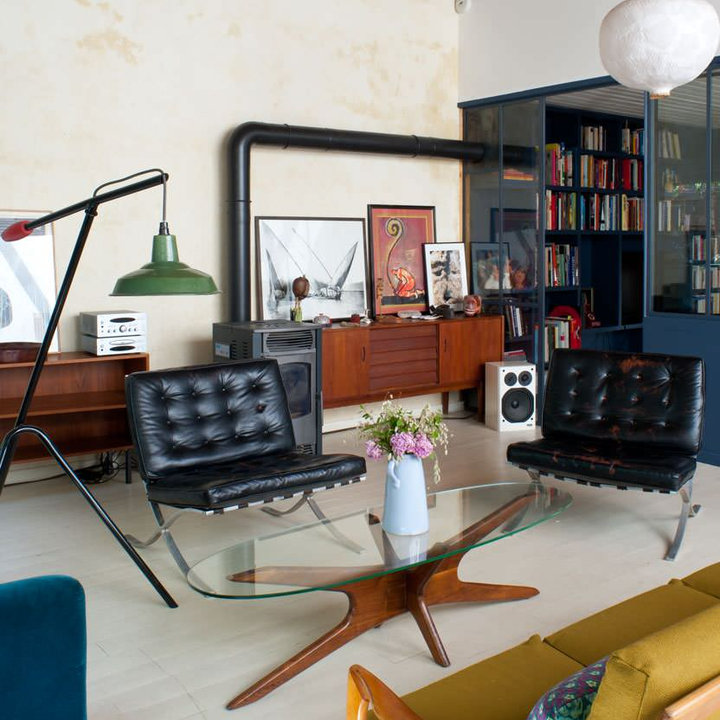
Style: Industrial